Sky position (RA, Dec in degrees): 147.426, 27.179
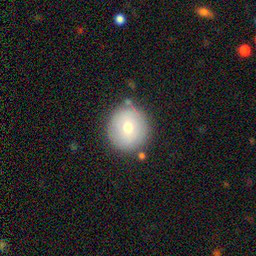
Galaxy morphology: Round Smooth Galaxies